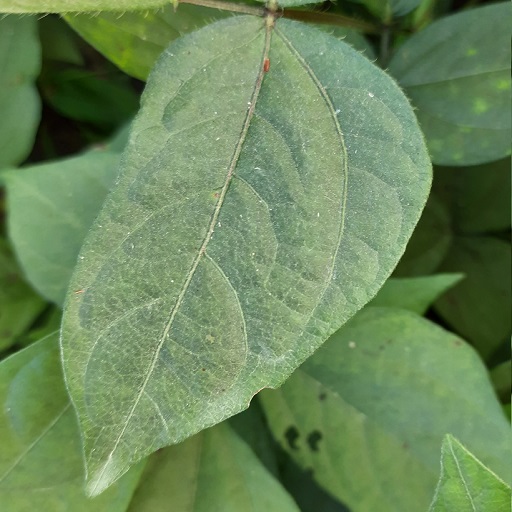
Label: Healthy